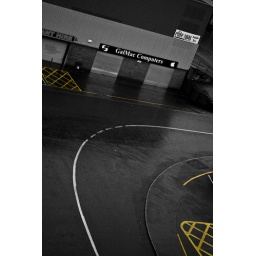
No parking in the yellow box